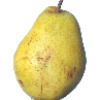
Label: pear_monster